Williams Air Force Base

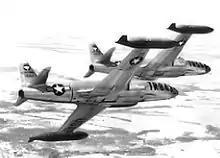
T-33 Jet Trainers at Williams AFB, June 1949

After the end of the war in September 1945, most of the temporary training bases were put on inactive status and eventually closed. This was particularly true for bases like Williams that had sprung up overnight and were built with temporary wooden structures. However, Williams was an exception and remained open after World War II.